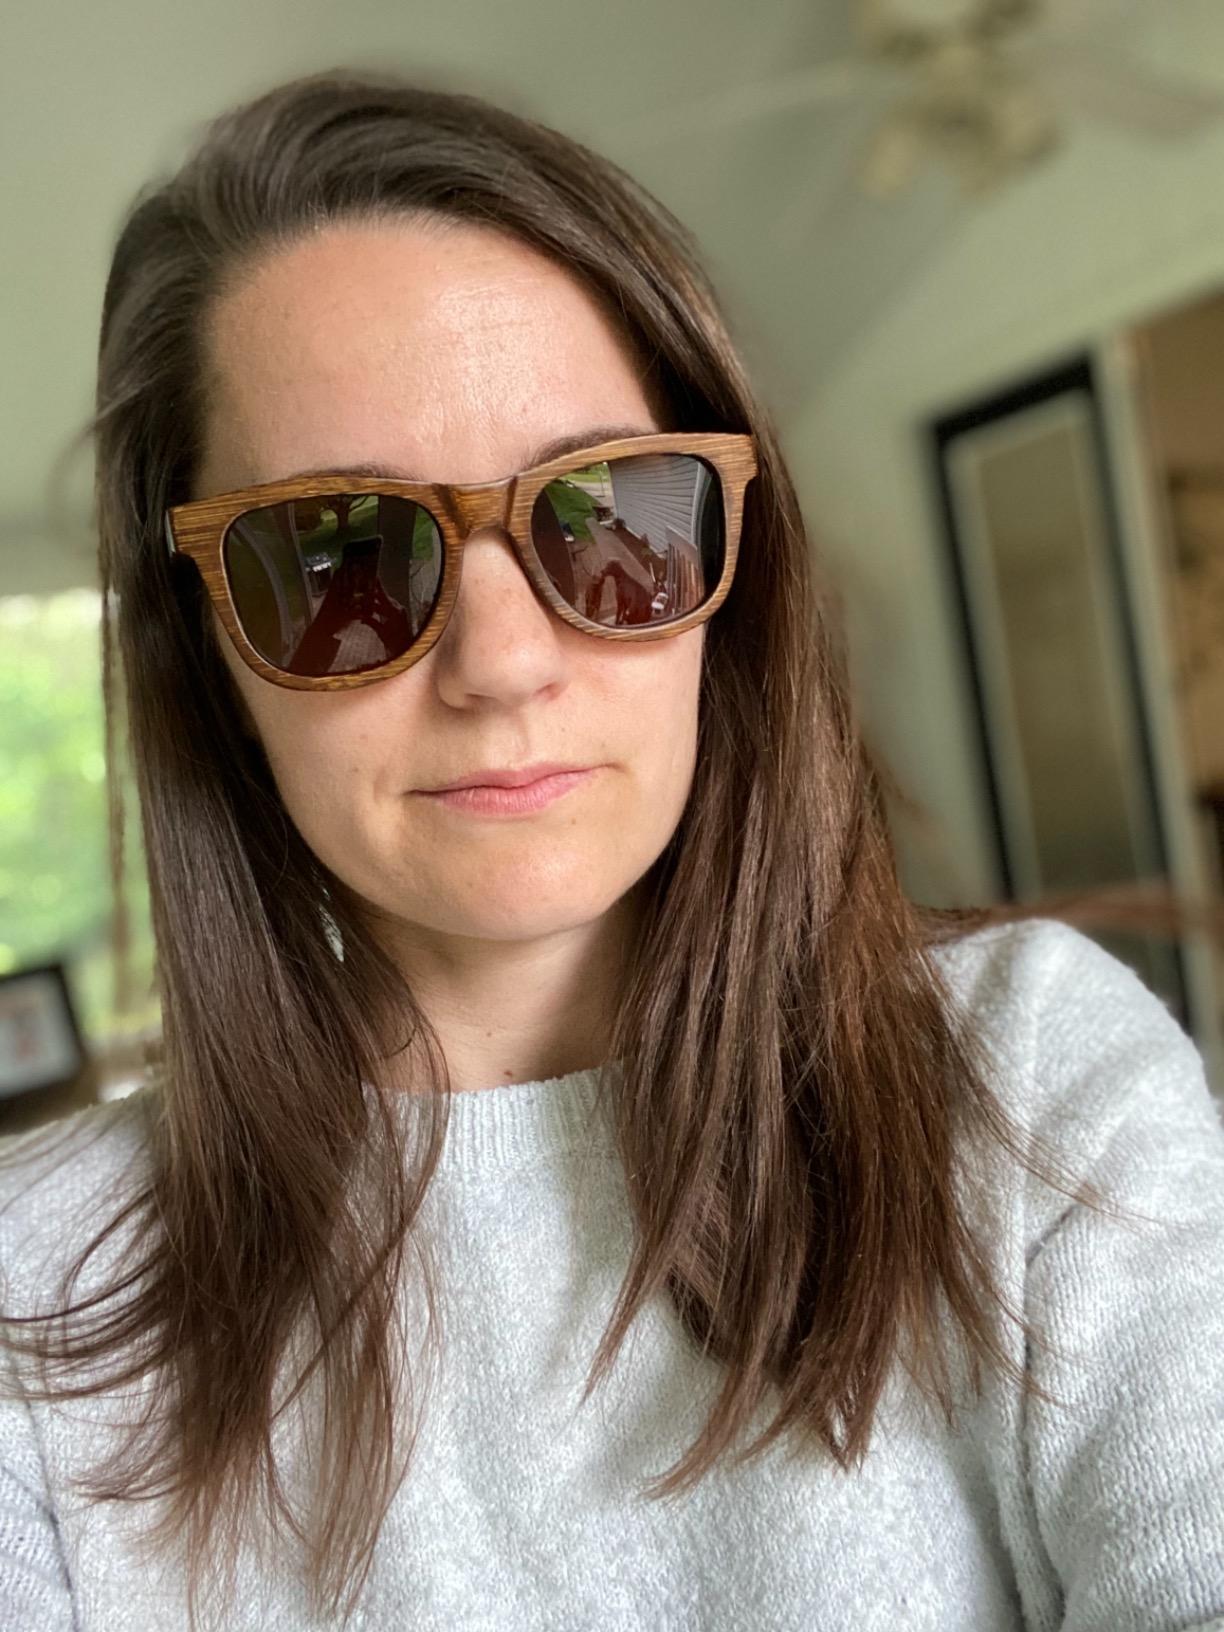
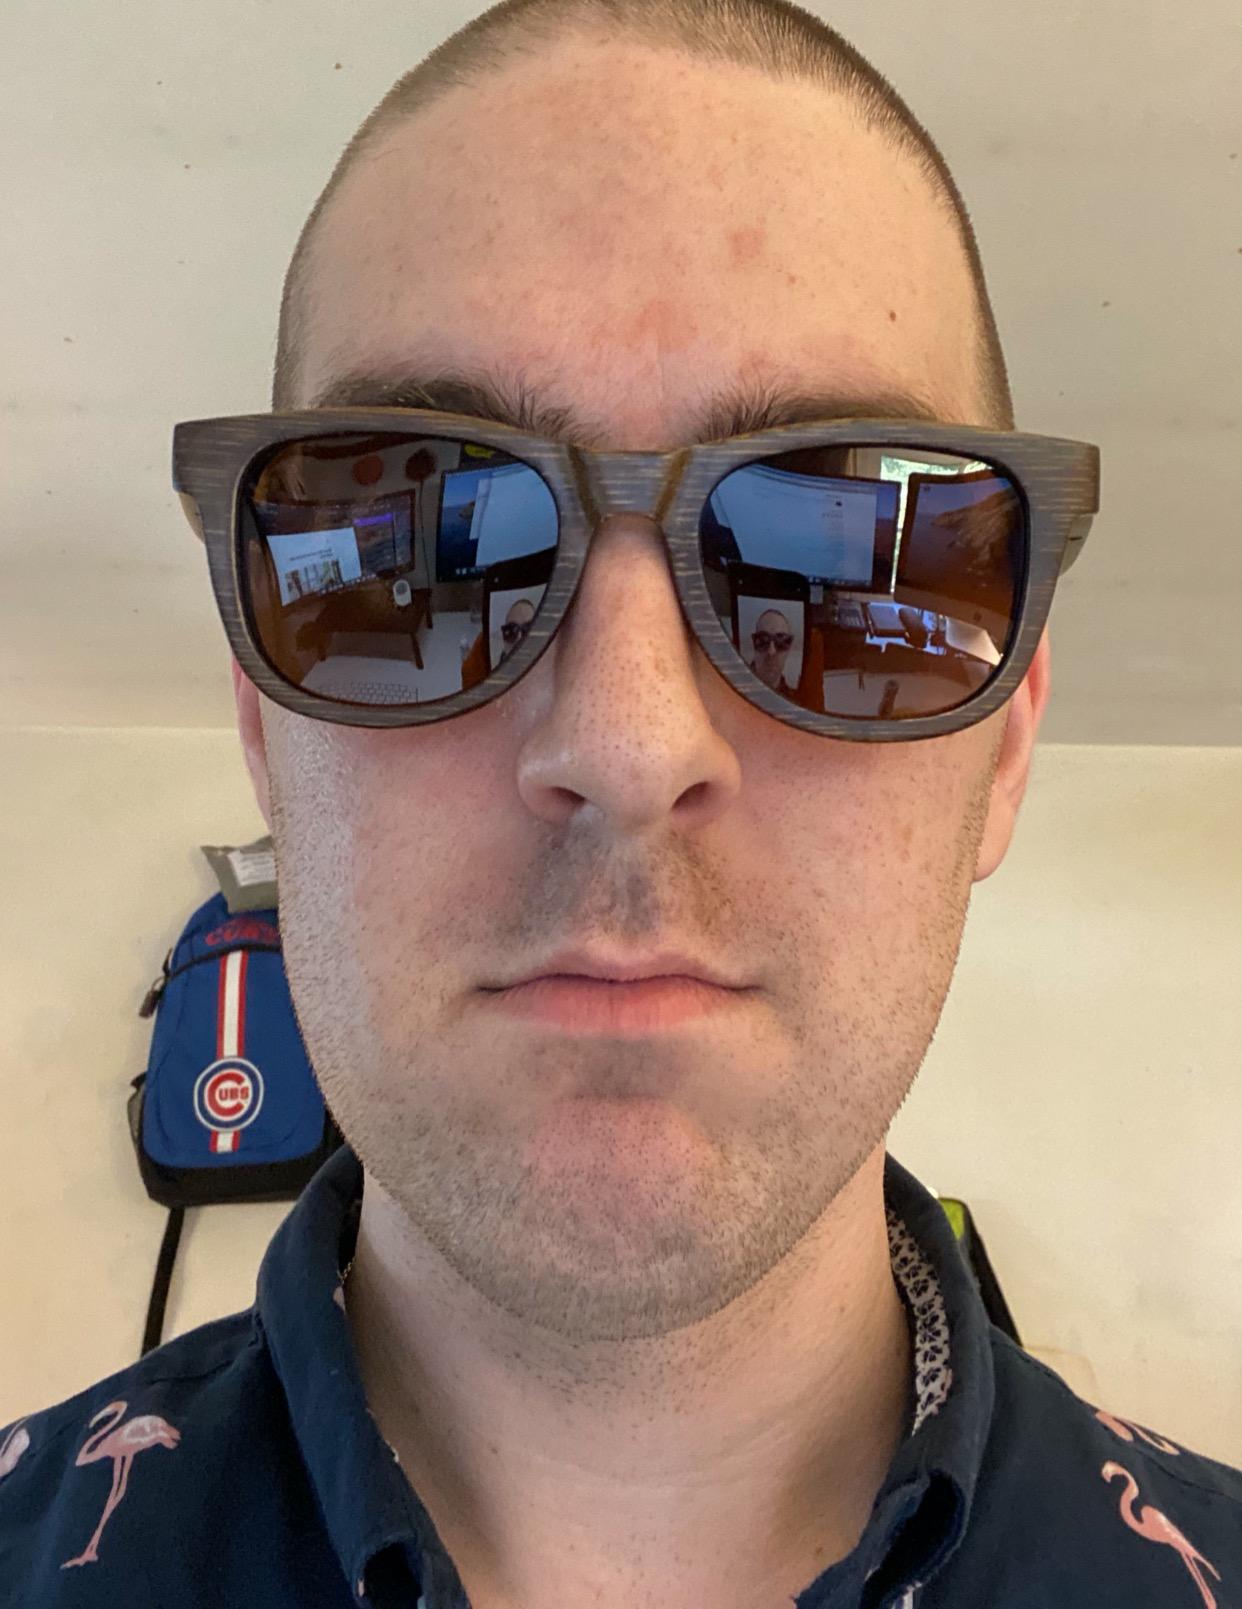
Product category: accessories_sunglasses
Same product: yes